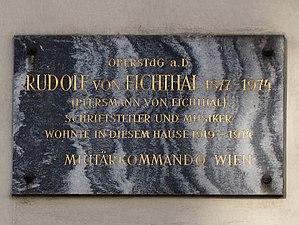
Rudolf von Eichthal, né le 18 mars 1877 à Moravská Třebová et mort le 17 août 1974 à Vienne, est un militaire, musicien et écrivain autrichien.